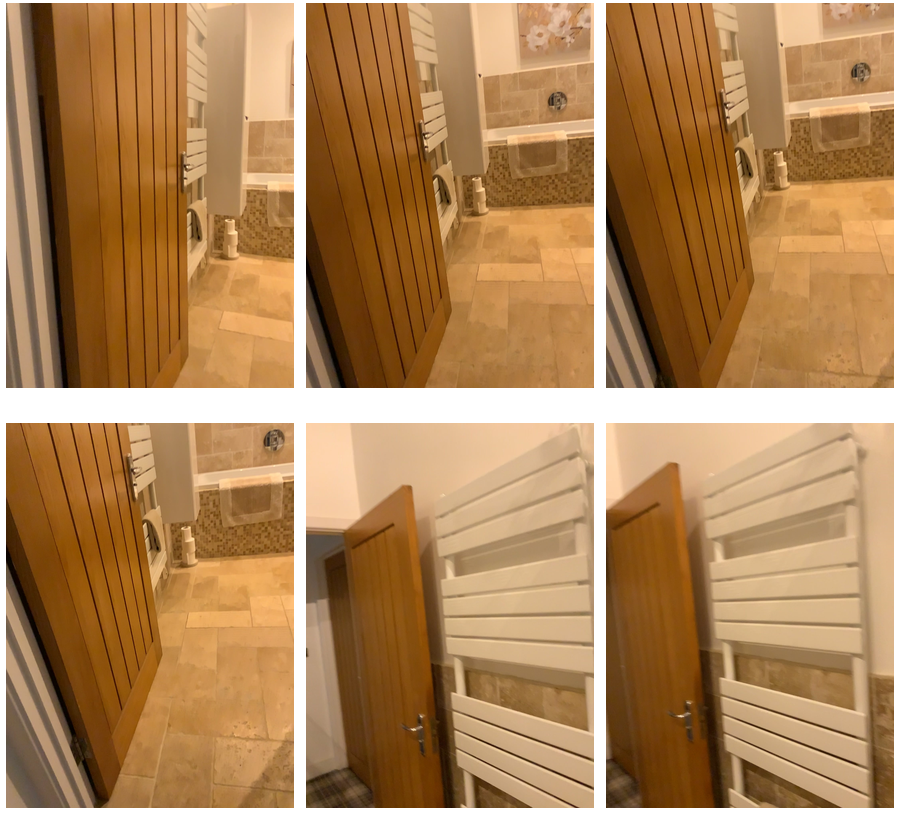Task instruction: Open the door.
Answer: {"task_instruction": "Open the door.", "nodes": ["handle", "door"], "edges": [{"functional_relationship": "openorclose", "object1": "handle", "object2": "door", "spatial_relations": ["right_of", "in_front_of", "close"], "is_touching": true}], "action_type": "pull", "function_type": "open_close_control"}